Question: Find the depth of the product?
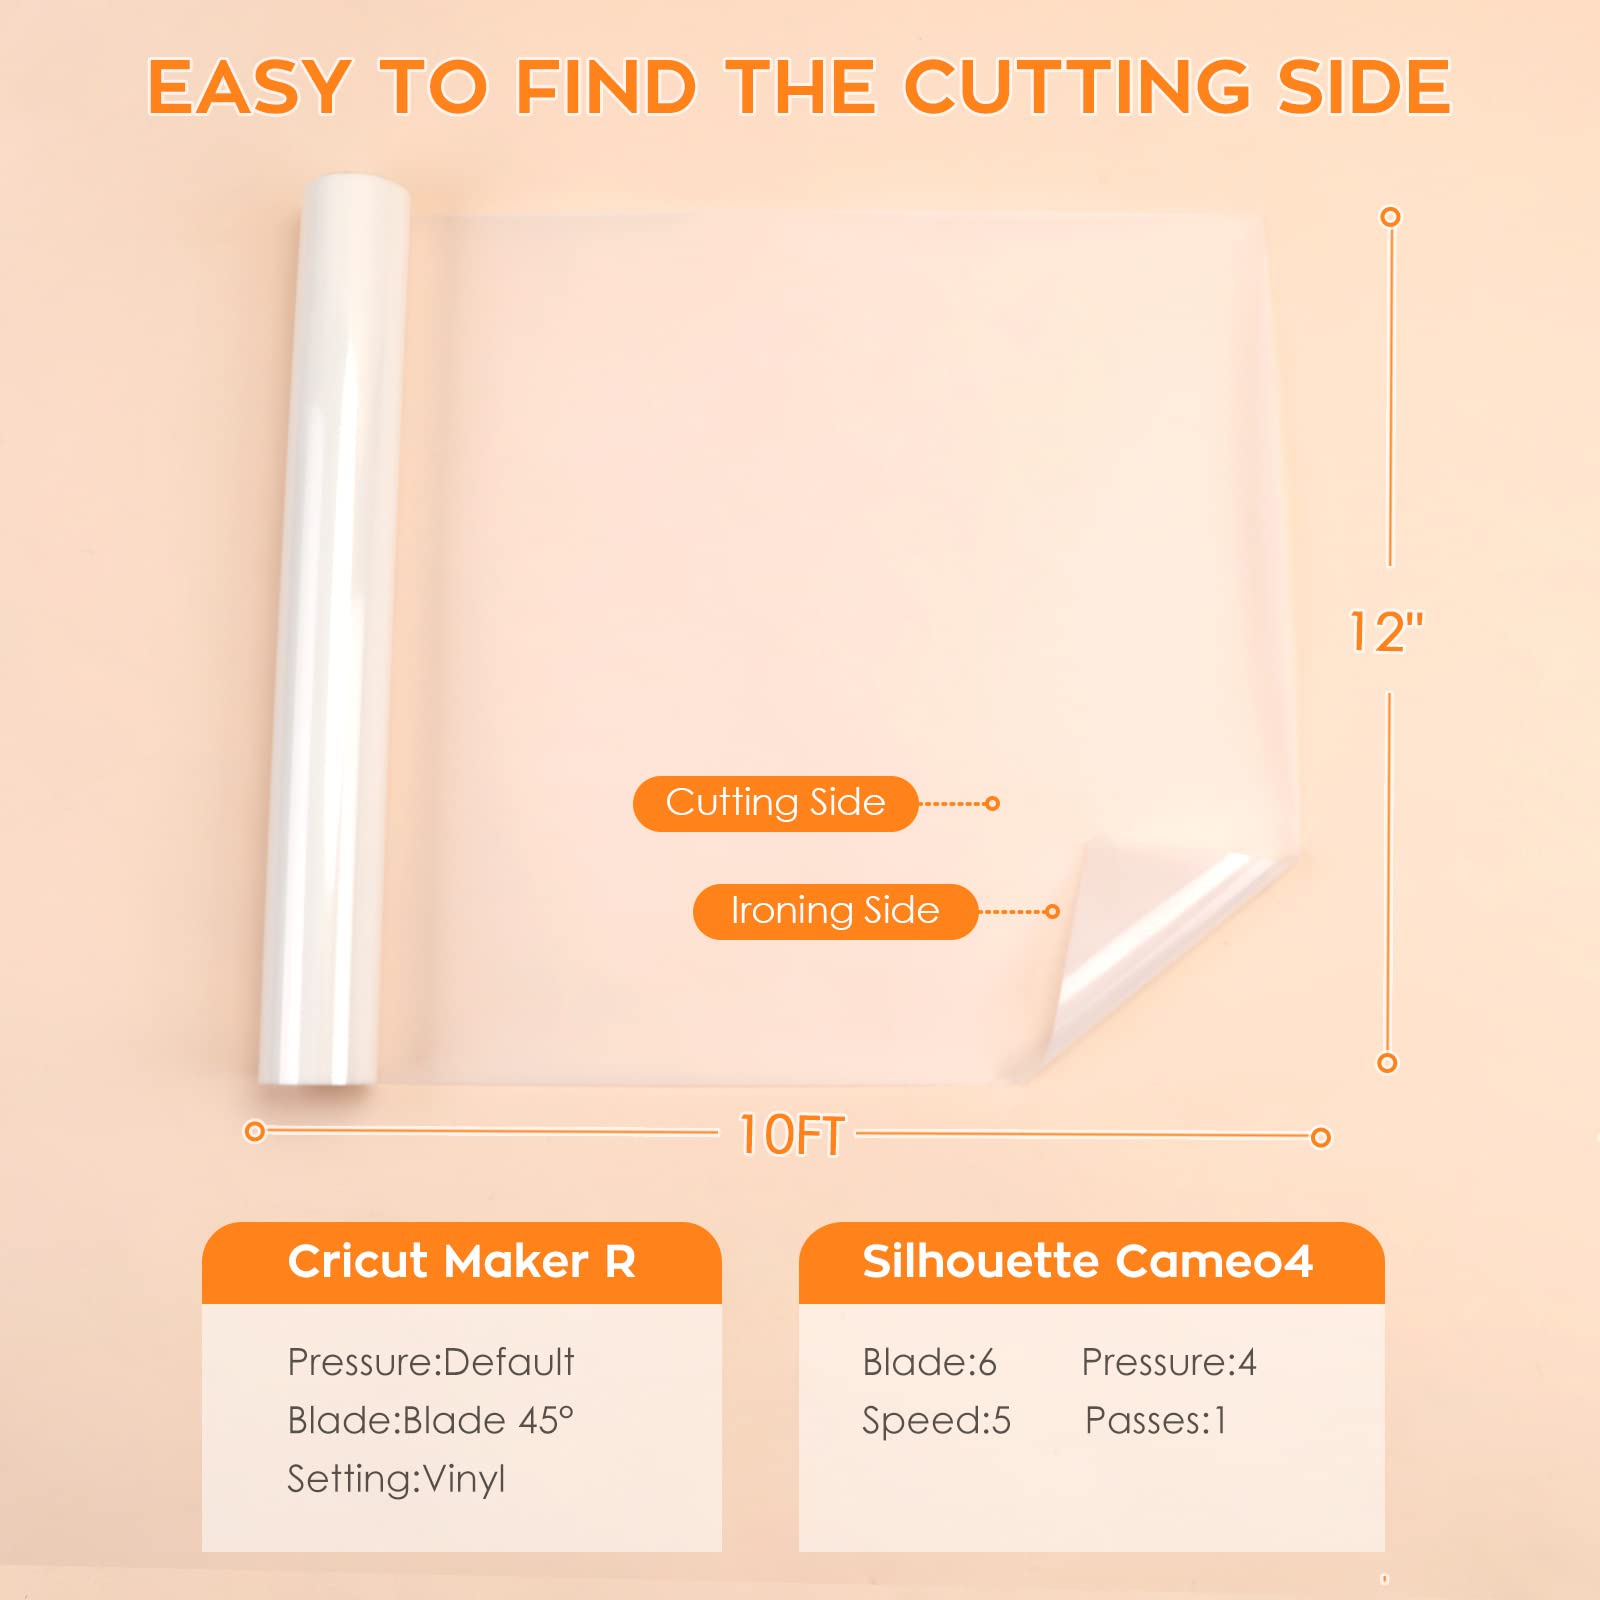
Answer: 10.0 foot